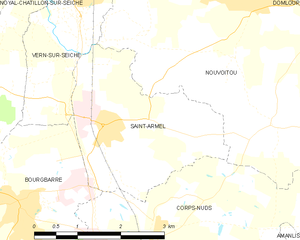
Saint-Armel est une commune française située dans le département d'Ille-et-Vilaine en région Bretagne, peuplée de 1 981 habitants.